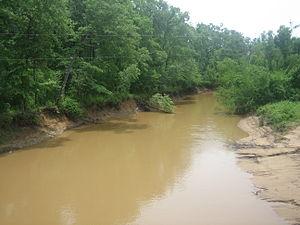
Le comté de Nacogdoches, en anglais : Nacogdoches County, est un comté situé dans l'Est de l'État du Texas aux États-Unis. Fondé le 17 mars 1836, le siège de comté est la ville de Nacogdoches. Selon le recensement des États-Unis de 2010, sa population est de 64 524 habitants. Le comté a une superficie de 2 540 km², dont 2 451 km² en surfaces terrestres. Il comprend en son sein la forêt nationale d'Angelina. Le comté est baptisé en référence à la tribu amérindienne du même nom.